Ian McWhinney

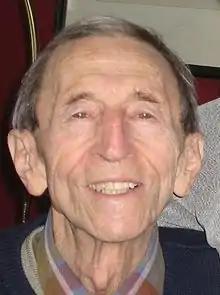

Ian Renwick McWhinney (11 October 1926 – 28 September 2012) was an English physician and academic known as Canada's "Founding Father of Family Medicine" for his work in creating a family medicine program at the University of Western Ontario.